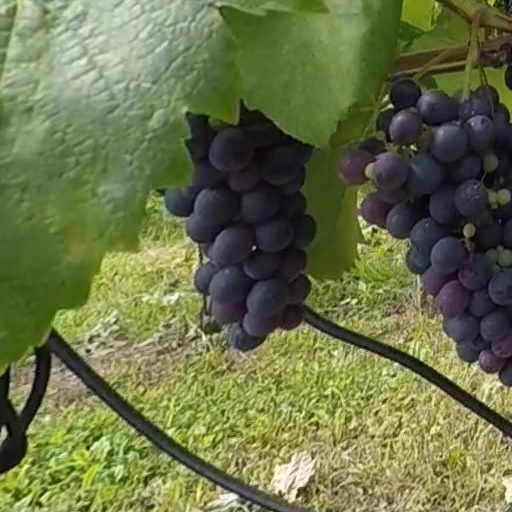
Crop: grape